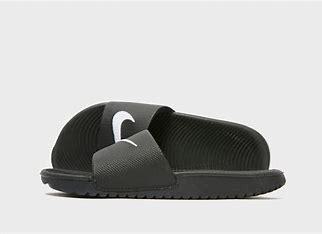
Brand: Nike
Model: Kawa